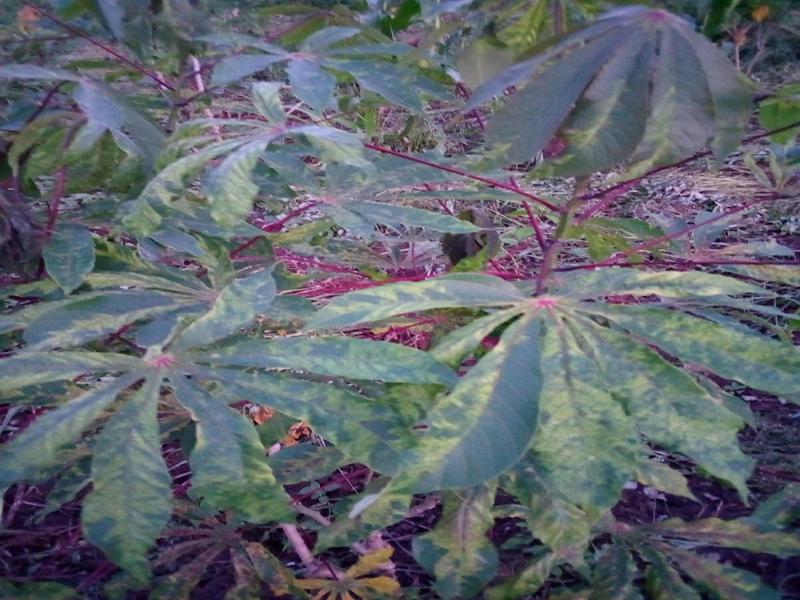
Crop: cassava
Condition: mosaic_disease